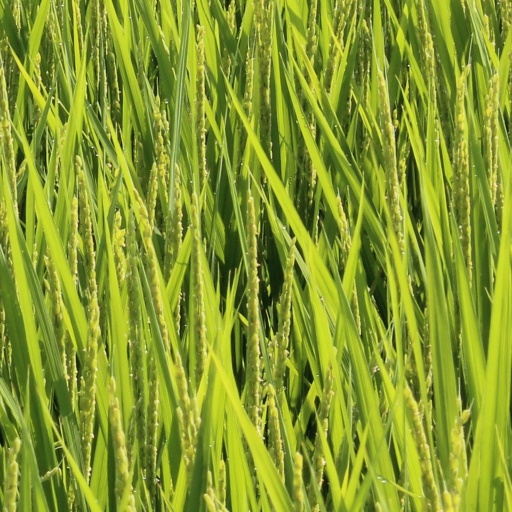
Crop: rice